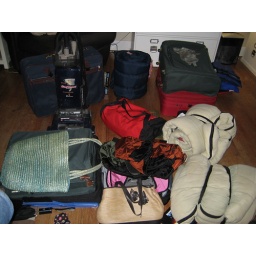
A variety of stuff was housed in our closet - from suitcases and sleeping bags to vacuums and duffel bags.